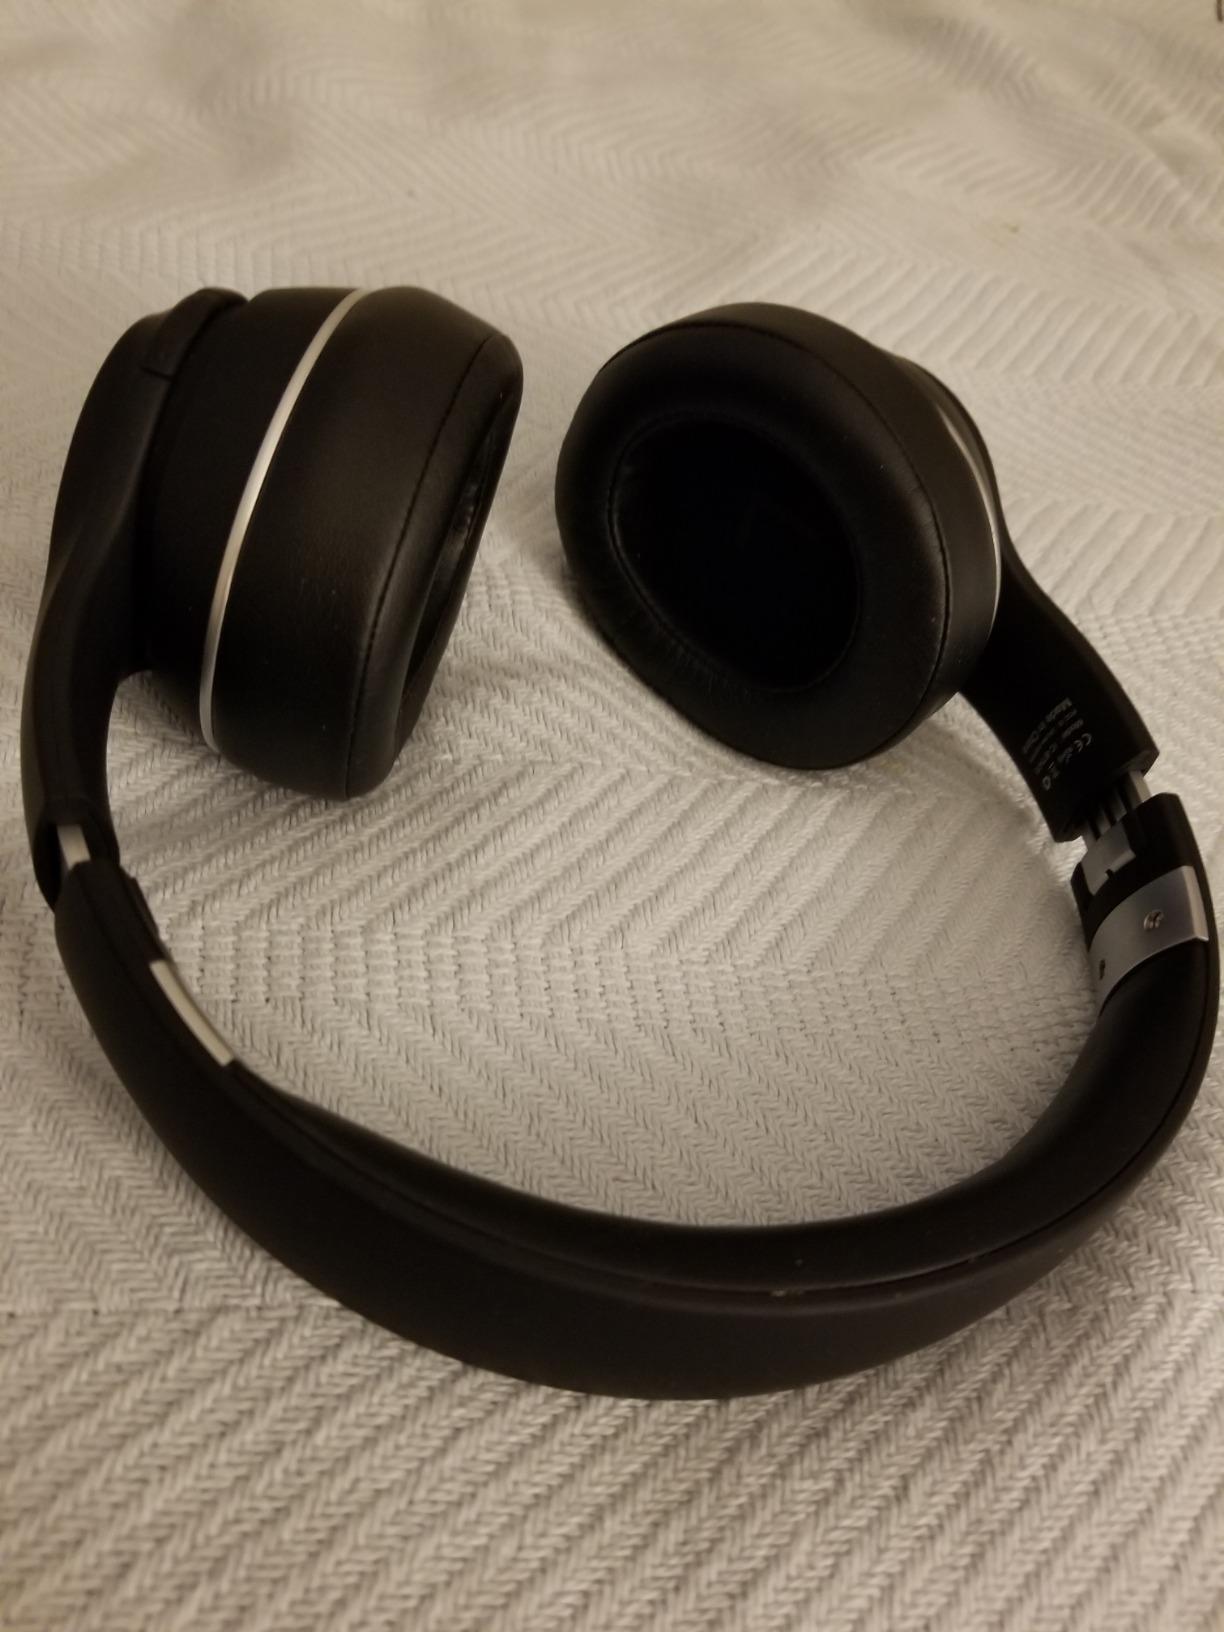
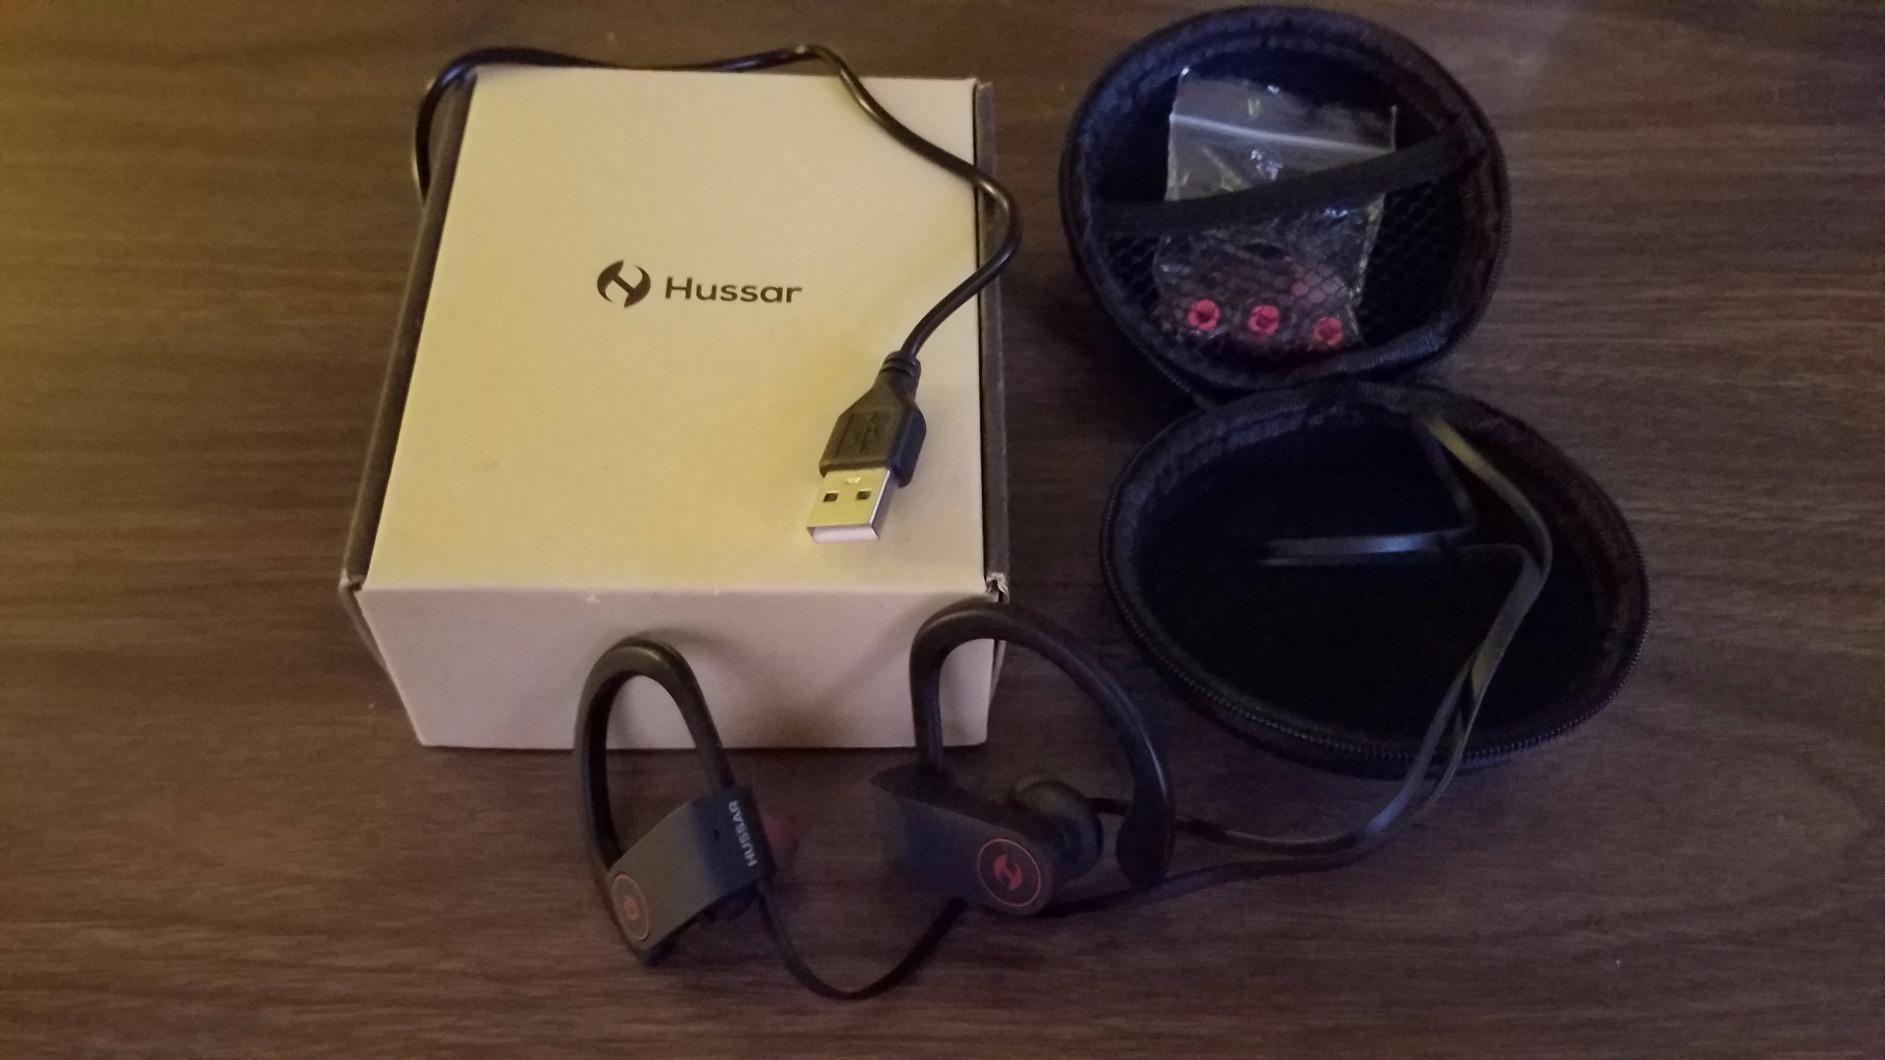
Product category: headphones
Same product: no